KP duty

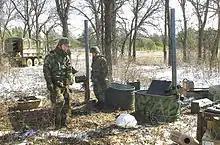
U.S. Army soldiers on KP duty in the staging area for a field mess at Fort McCoy, Wisconsin, in April 2002

KP duty means "kitchen police" or "kitchen patrol" work under the kitchen staff assigned to junior U.S. enlisted military personnel. "KP" can be either the work or the personnel assigned to perform such work. In the latter sense it can be used for either military or civilian personnel assigned or hired for duties in the military dining facility excluding cooking.